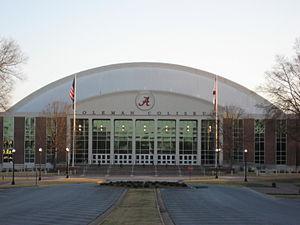
Le Coleman Coliseum est une salle de basket-ball située à Tuscaloosa, Alabama. Les locataires sont les Alabama Crimson Tide.